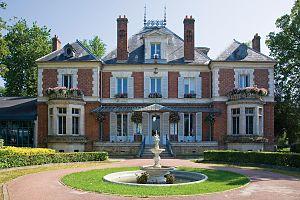
Mairie de Quincy
Quincy-sous-Sénart est une commune française située à vingt-cinq kilomètres au sud-est de Paris dans le département de l'Essonne en région Île-de-France.